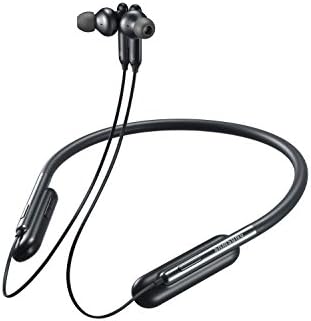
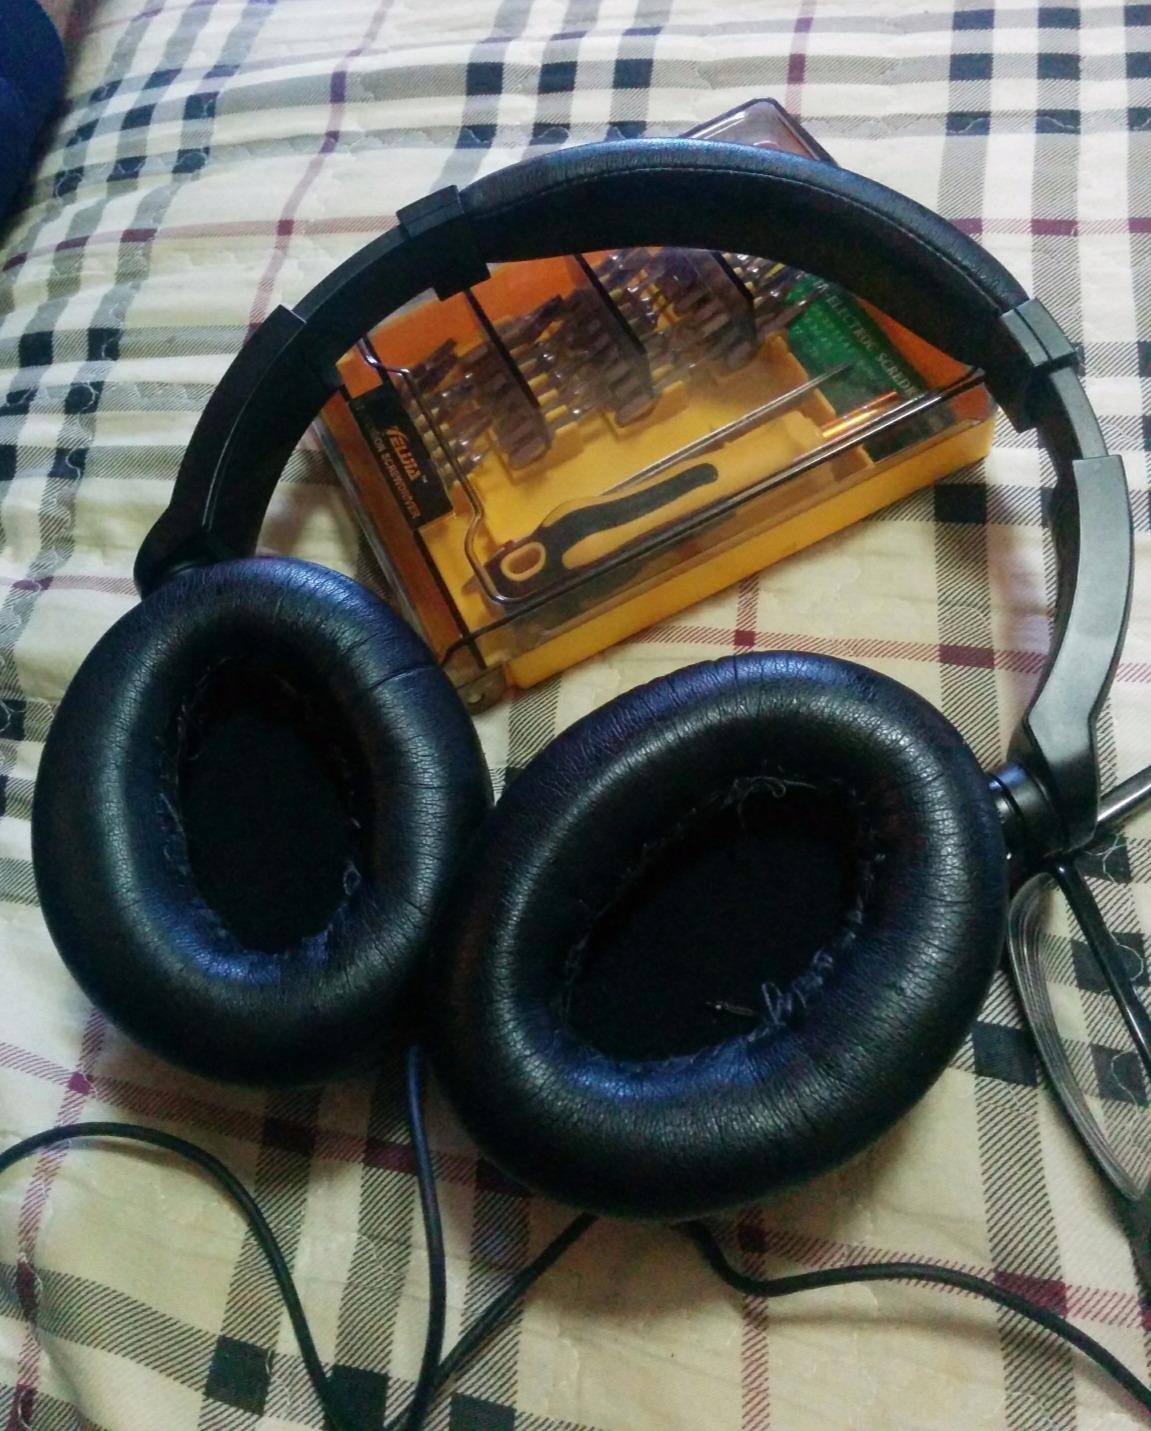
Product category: headphones
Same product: no